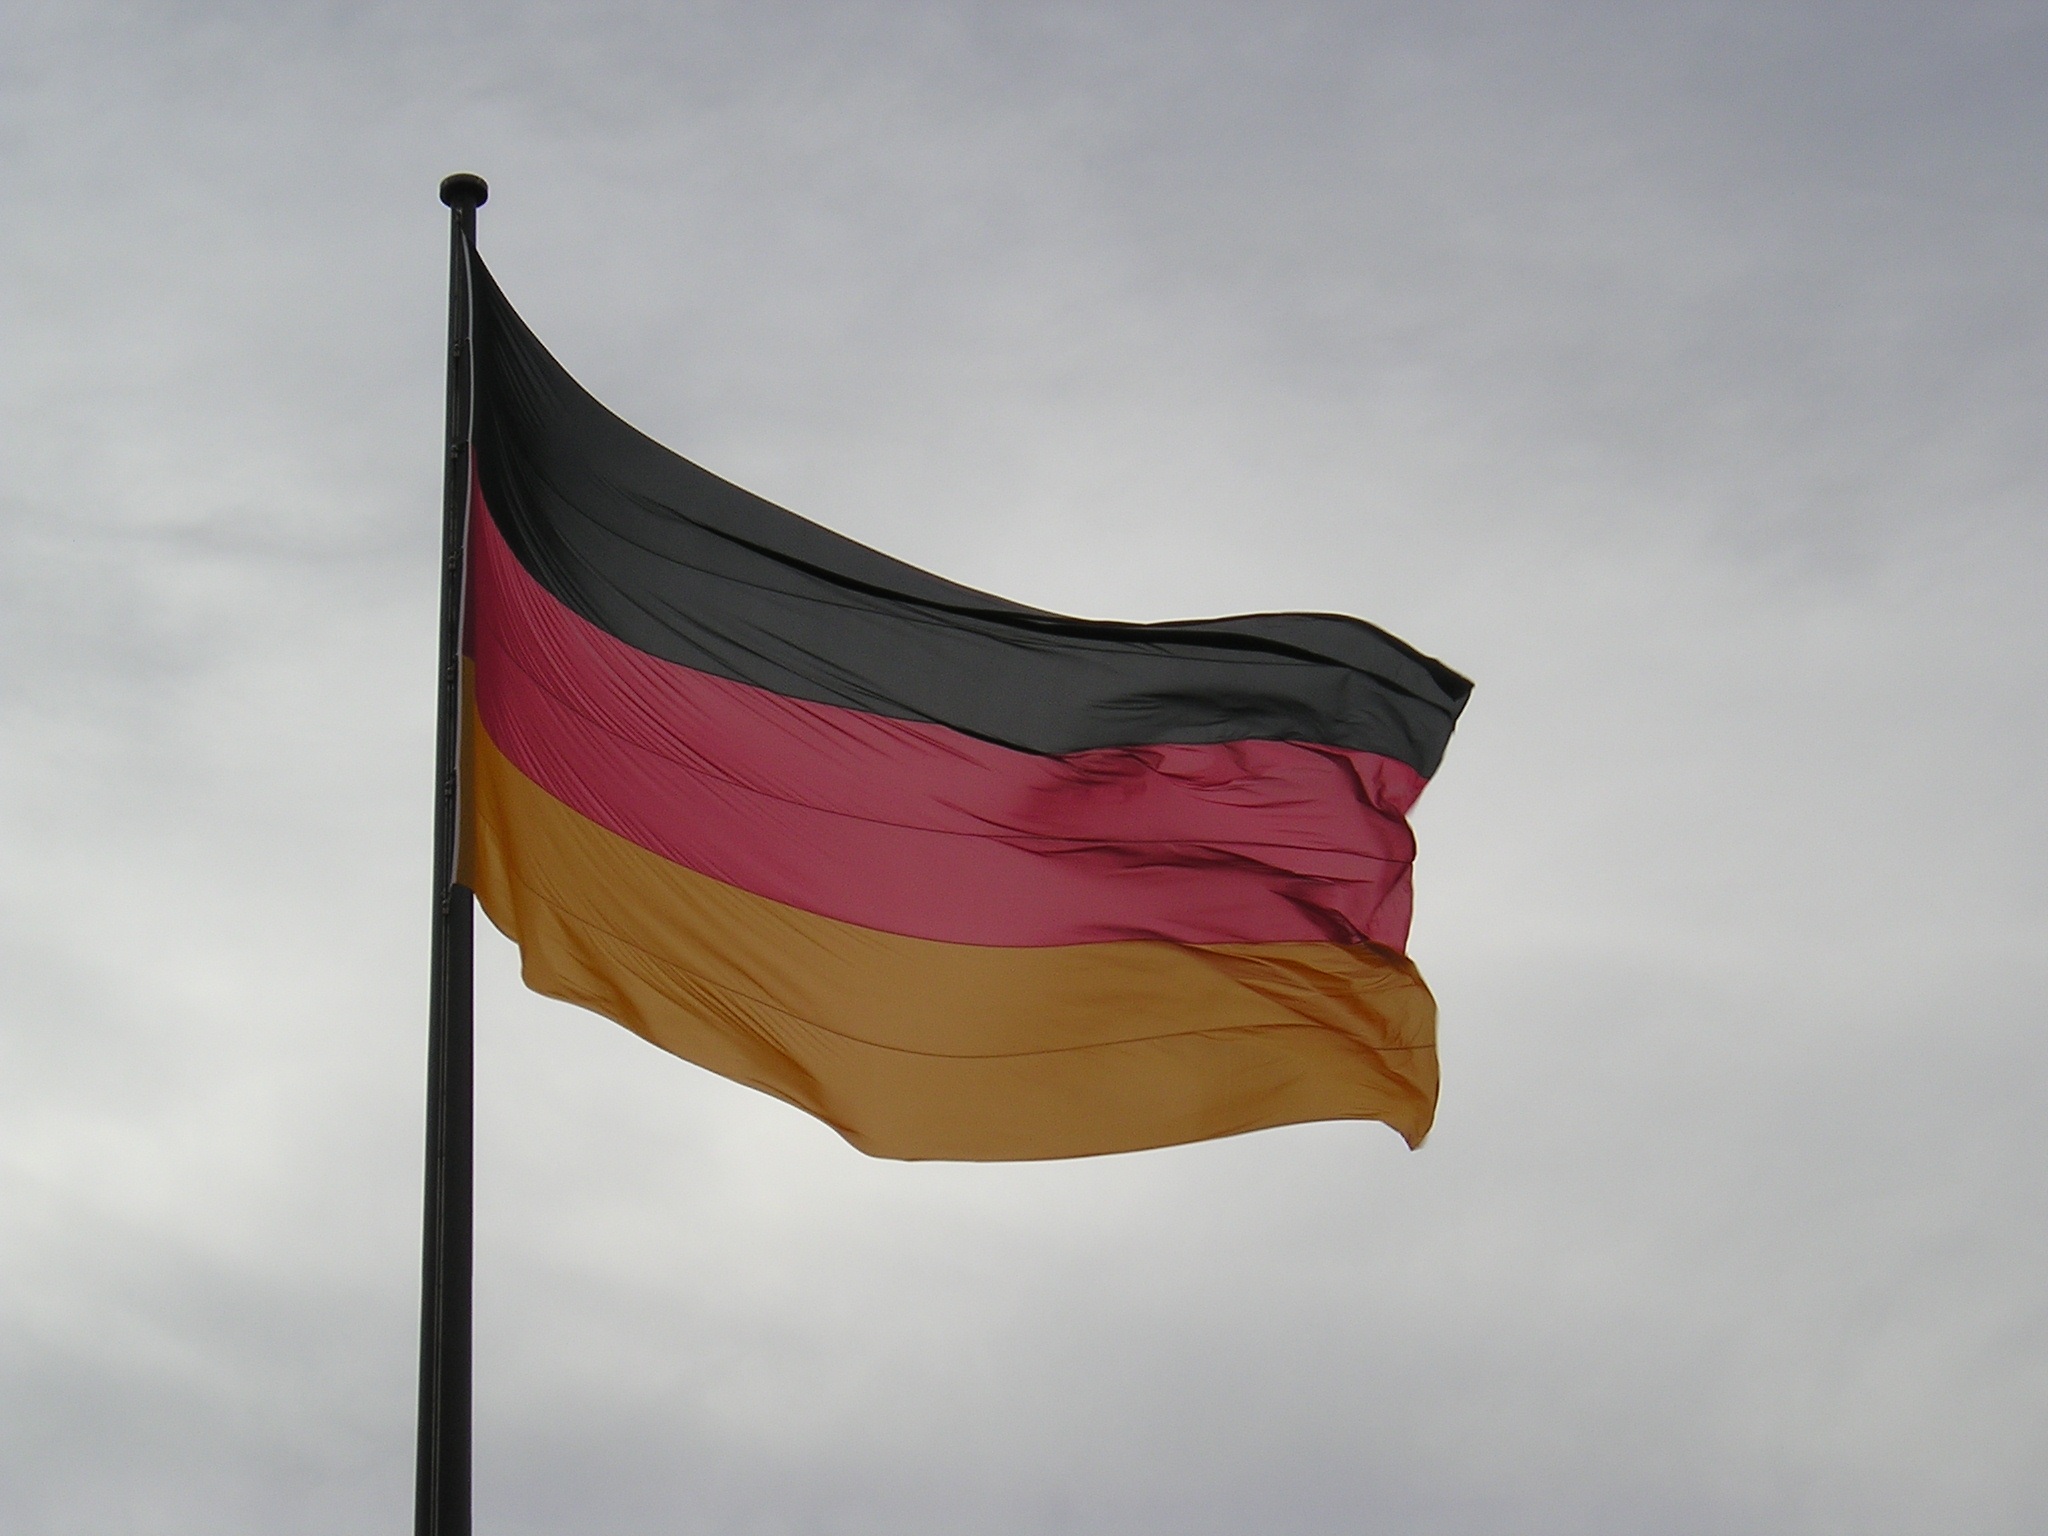
sky, wind, line, red, symbol, color, flag, breeze, germany, red flag, flag of the united states